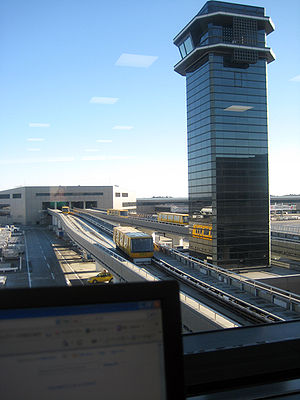
Narita International Airport
Monorail og kontroltårn i Narita-lufthavnen
Narita International Airport er Japans mest benyttede internationale lufthavn. Den er beliggende ca. 57,5 km øst for Tokyo Station i Tokyo og ca. 7 km øst-sydøst for Narita Station i byen Narita.